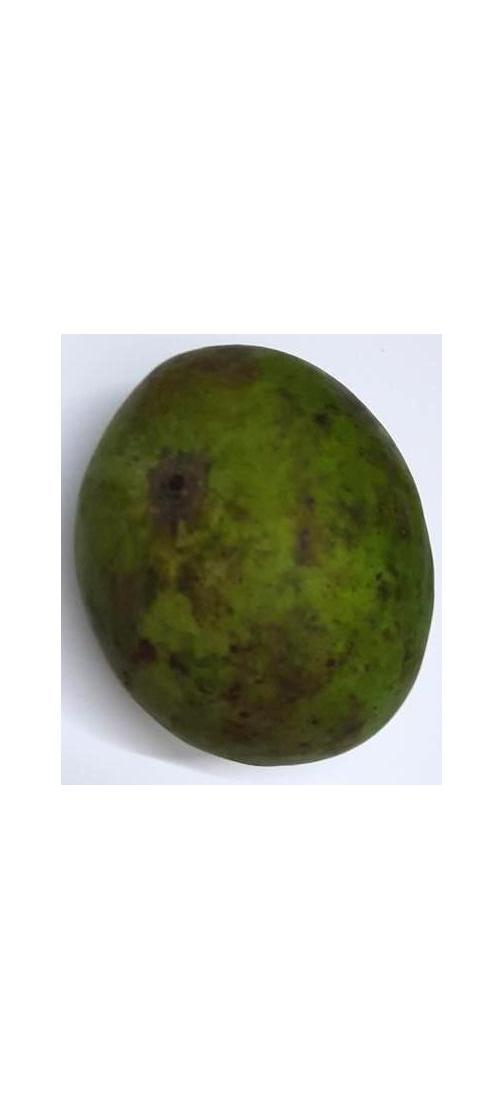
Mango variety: Harivanga